Jupiter and Antiope (Watteau)

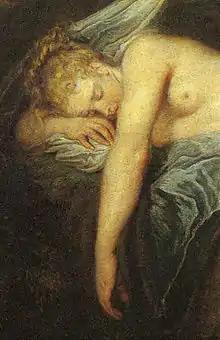
Detail on which the cover of "Das Parfum" was based

During his preparation for the "Jupiter and Antiope", at least three sketches were created by Watteau, in which he attempted to work the satyr out. These include a drawing of the satyr in kneeling position and one in the reclining pose which he finally selected. No sketches of Antiope are known, but Watteau had already produced a great number of female nudes and studies which he could draw on for this painting. Finally, an image now lost showed the whole image and was used by the engraver Anne-Claude-Philippe, Comte de Caylus as model for a copper engraving which was first published by Jules de Jullienne.